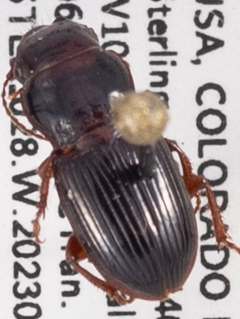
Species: Cratacanthus dubius
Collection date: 2023-09-06
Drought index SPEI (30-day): -1.78
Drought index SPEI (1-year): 1.498
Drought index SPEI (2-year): -0.9